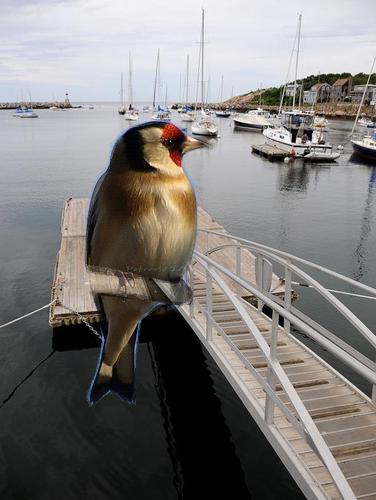
Bird species: European_Goldfinch
Bird type: landbird
Background: water